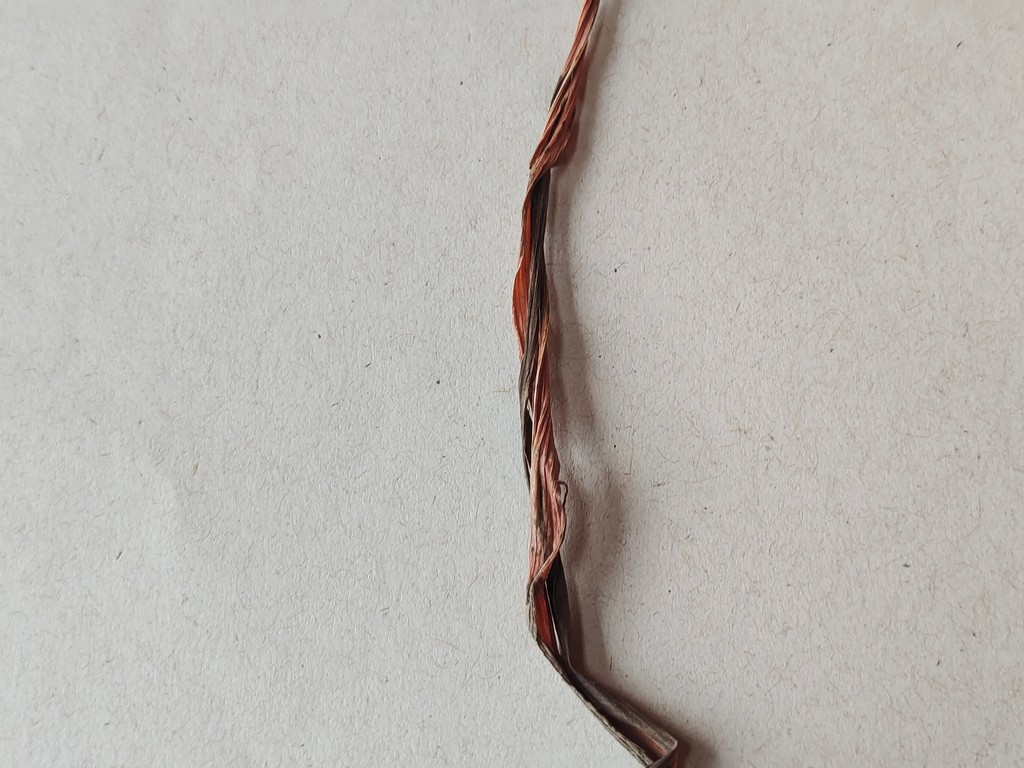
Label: Dried